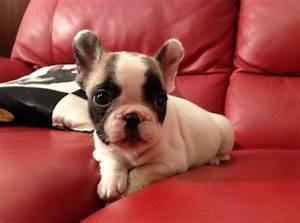
dog